College

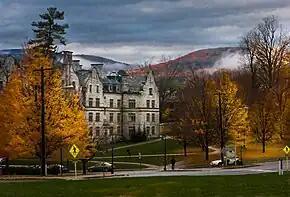
Williams College in Williamstown, Massachusetts, one of the oldest liberal arts colleges in the United States

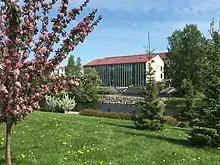
Seinäjoki College in Seinäjoki, South Ostrobothnia, Finland, in May 2018

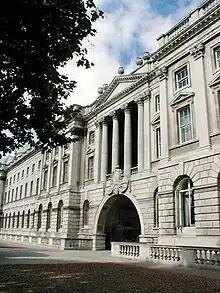
King's College London, established by a Royal Charter in 1829, is one of the founding colleges of the University of London.

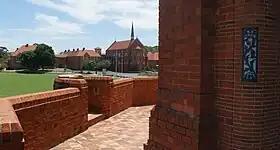
Scotch College, Melbourne, an independent secondary school in Australia

A college (Latin: "collegium") may be a tertiary educational institution (sometimes awarding degrees), part of a collegiate university, an institution offering vocational education, a further education institution, or a secondary school.